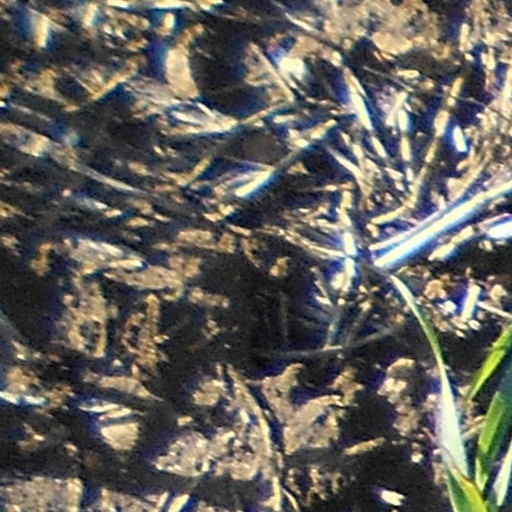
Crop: wheat